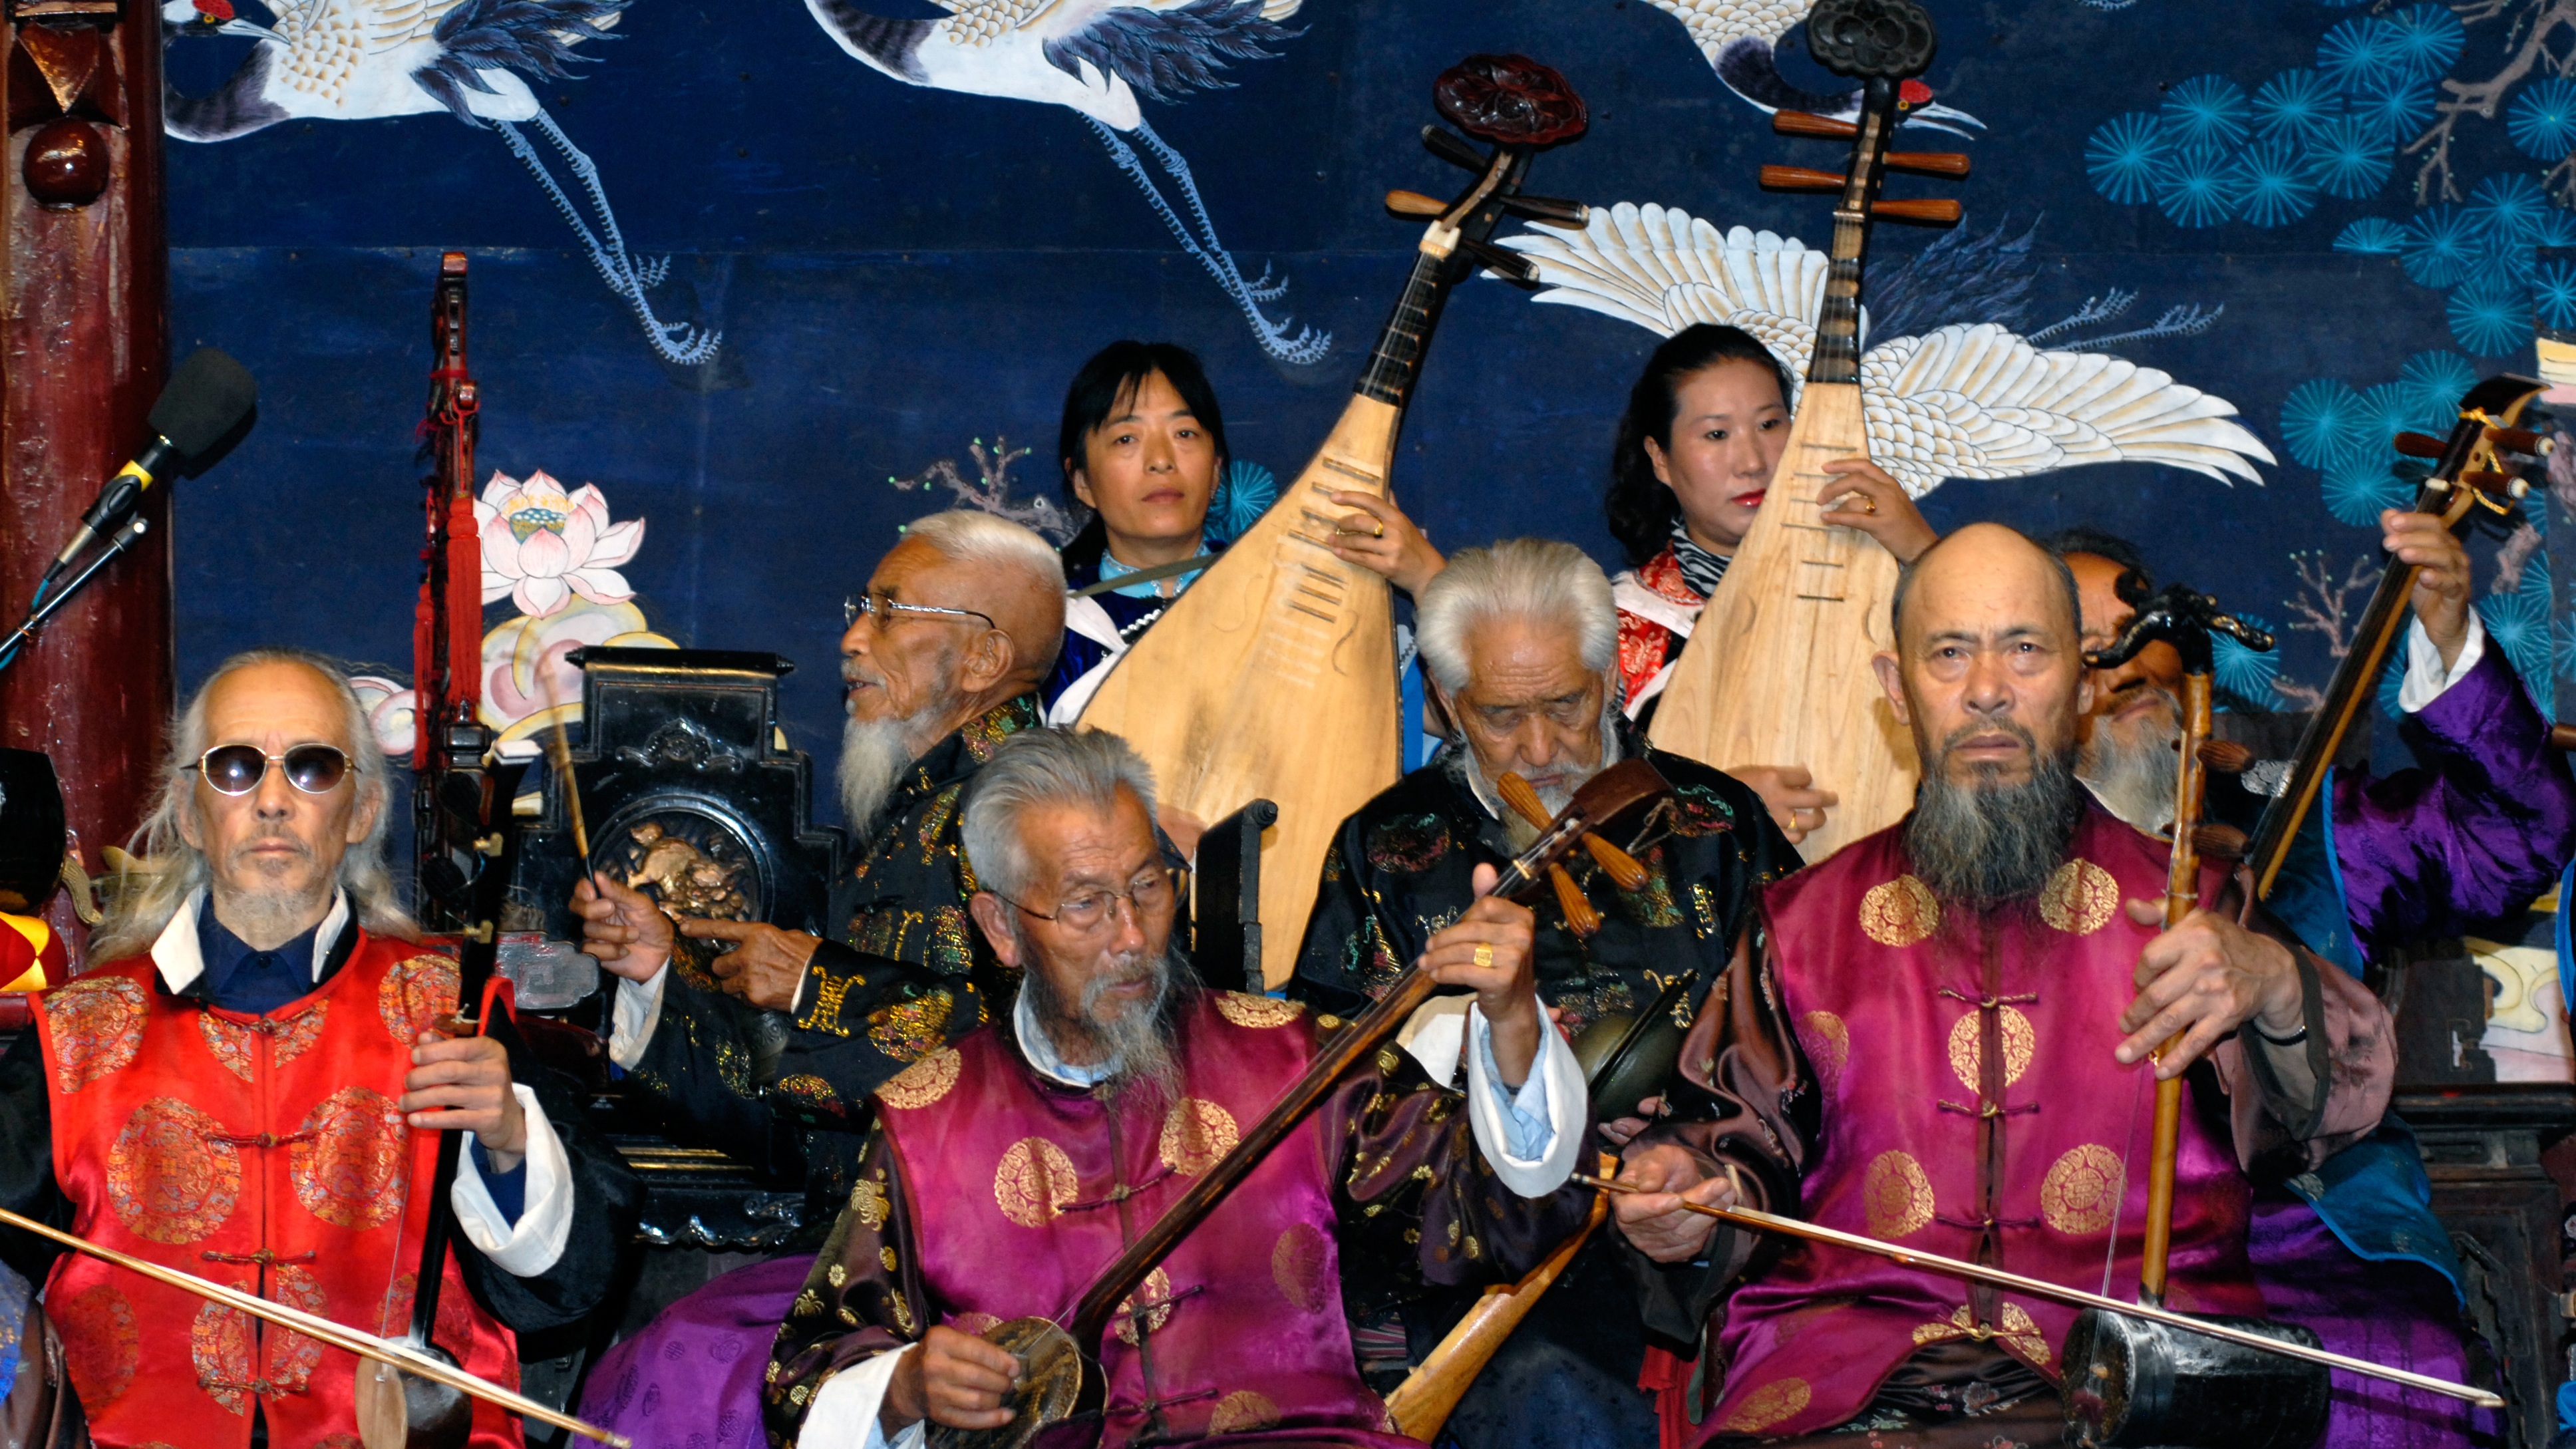
music, crowd, chinese, carnival, musician, festival, orchestra, performance, drummer, china, lijiang, traditional music, social group, musical ensemble, musical theatre, naxi orchestra